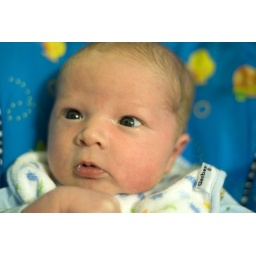
Ian looks around while sitting in his bouncy-chair at our house Saturday, July 18, 2009, in Monticello, Ill.